M549

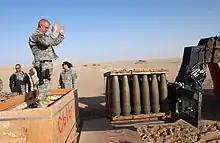
A pallet of M549A1 rounds

The M549 contains of Composition B and is restricted from use with the new top Zone 8S M203 Propelling Charge. To assure compliance with safety requirements in newer weapon systems, which are capable of using the M203 Propelling Charge, a conversion to TNT fill in lieu of Composition B was introduced in September 1977 with Type Classification of the M549A1. The M549A1 contains about of TNT.